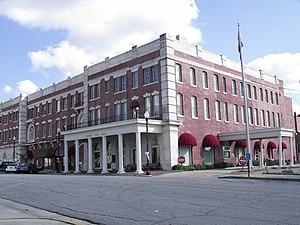
Tifton est une ville de Géorgie, aux États-Unis. Il s'agit du siège du comté de Tift.